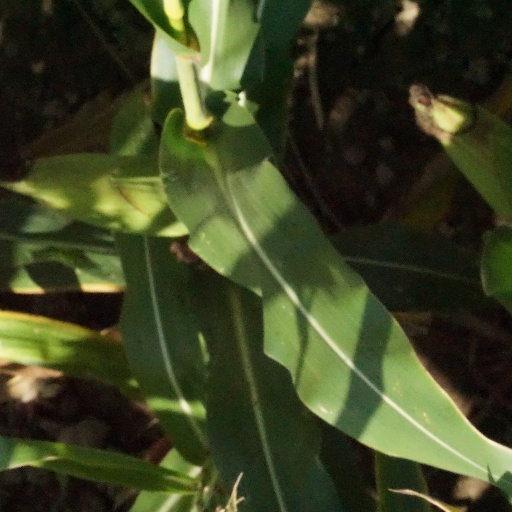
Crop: maize; corn